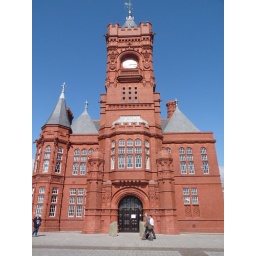
Pierhead building in Cardiff Bay, taken on a sunny day with a glorious blue sky